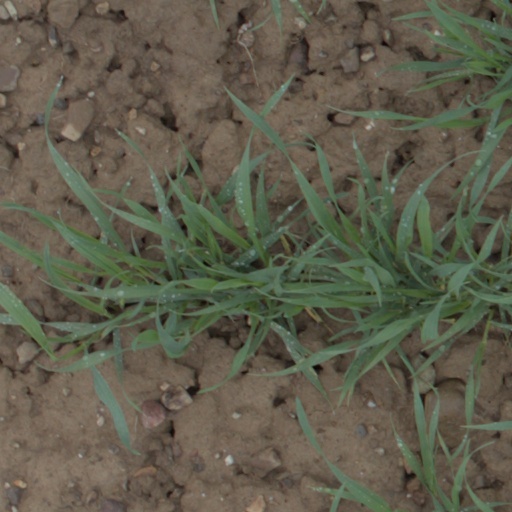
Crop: wheat